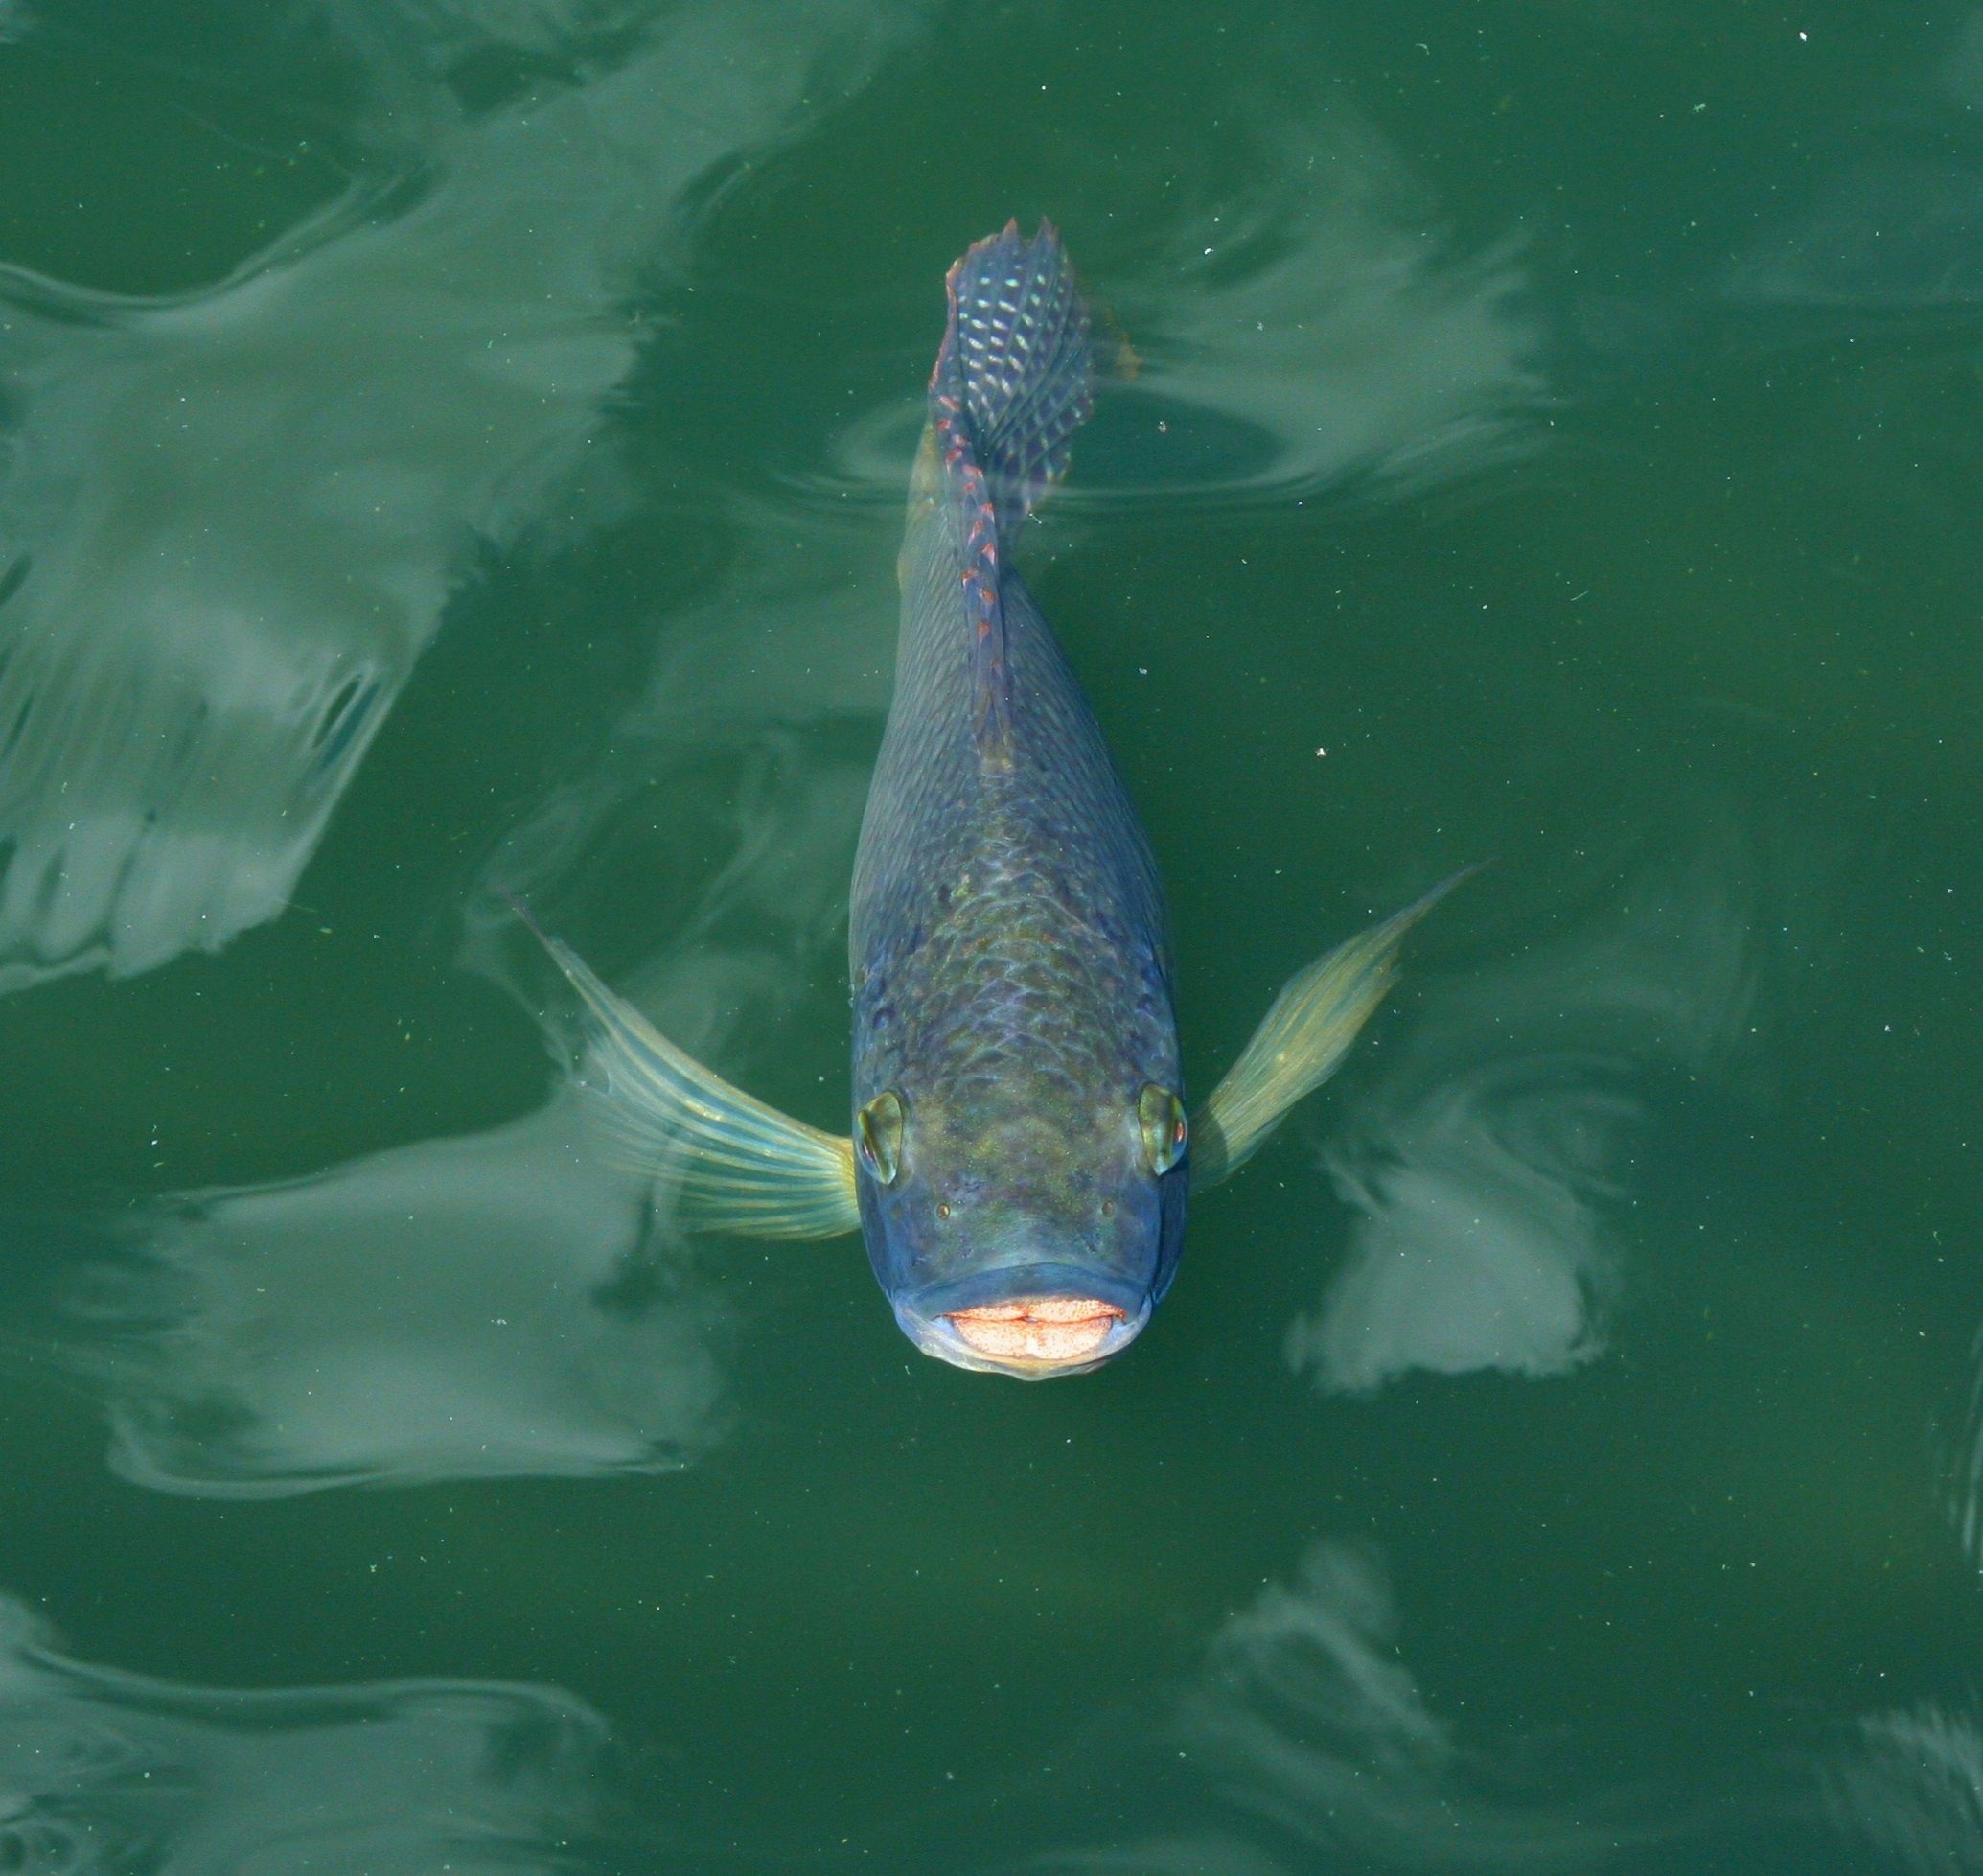
sea, pond, underwater, swim, biology, fish, fauna, japanese, koi, carp, oriental, marine mammal, marine biology